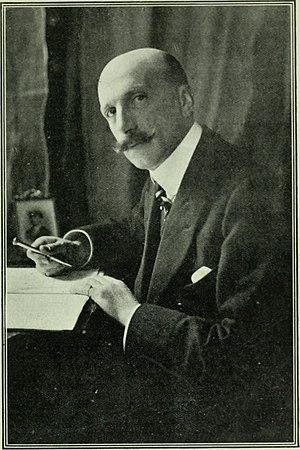
Reginald Brett, 2ᵉ vicomte Esher, est un homme politique élu à la Chambre des communes puis membre du Privy Council et historien britannique, fondateur du musée de Londres.